Roger Joseph Boscovich

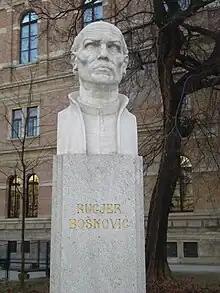
Ruđer Bošković bust in front of the Croatian Academy of Sciences and Arts building in Zagreb, Croatia

In 1873, Nietzsche wrote a fragment called 'Time Atom Theory', which was a reworking of Boscovich's "Theoria Philosophiae Naturalis redacta ad unicam legem virium in natura existentium". In general, Boscovich's ideas were a large influence on Nietzsche's ideas of force and the will to power.